Geography of Tasmania

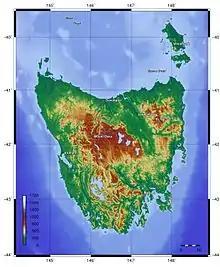
Topography of Tasmania

Tasmania, the largest island of Australia, has a landmass of and is located directly in the pathway of the notorious "Roaring Forties" wind that encircles the globe. To its north, it is separated from mainland Australia by Bass Strait. Tasmania is the only Australian state that is not located on the Australian mainland. About south of Tasmania island lies the George V Coast of Antarctica. Depending on which borders of the oceans are used, the island can be said to be either surrounded by the Southern Ocean, or to have the Pacific on its east and the Indian to its west. Still other definitions of the ocean boundaries would have Tasmania with the Great Australian Bight to the west, and the Tasman Sea to the east. The southernmost point on mainland Tasmania is approximately at South East Cape, and the northernmost point on mainland Tasmania is approximately in Woolnorth / Temdudheker near Cape Grim / Kennaook. Tasmania lies at similar latitudes to Te Waipounamu / South Island of New Zealand, and parts of Patagonia in South America, and relative to the Northern Hemisphere, it lies at similar latitudes to Hokkaido in Japan, Northeast China (Manchuria), the north Mediterranean in Europe, and the Canada-United States border.